Question: Please indicate a possible affordance area of the bicycle that can be used for sitting on
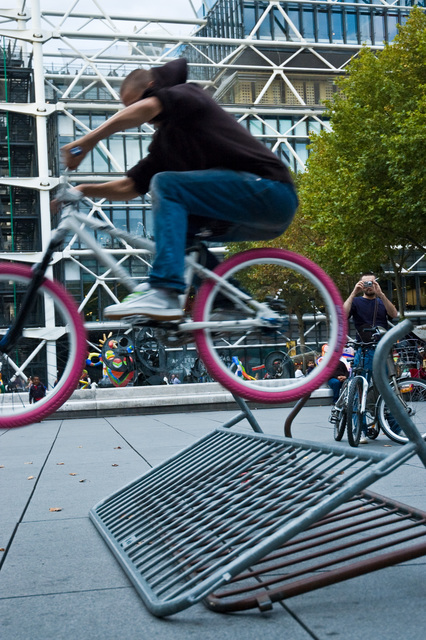
Answer: [182.356, 209.984, 239.625, 240.126]